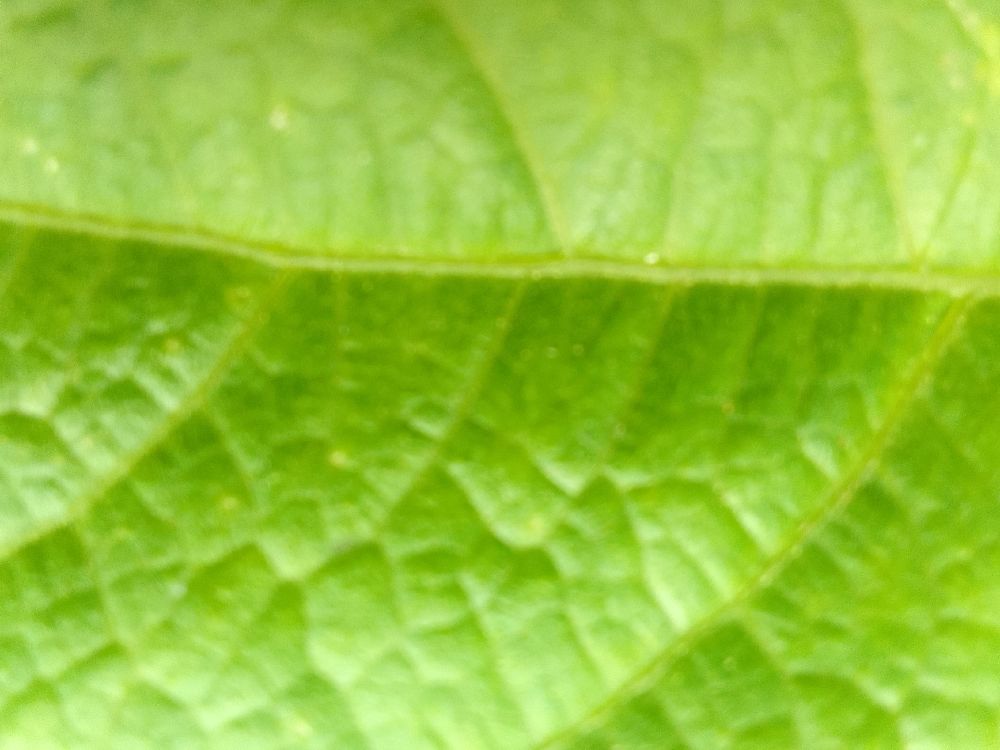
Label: healthy